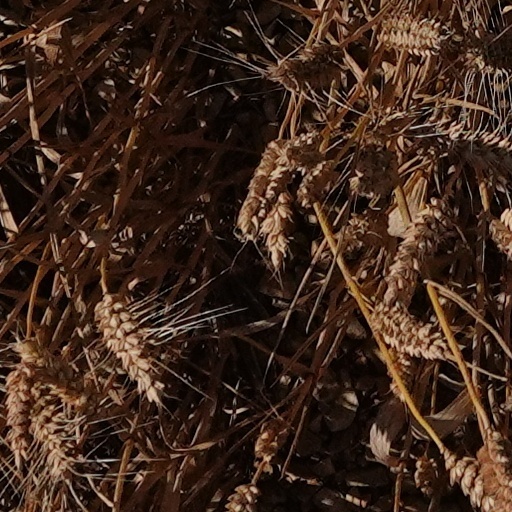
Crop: wheat